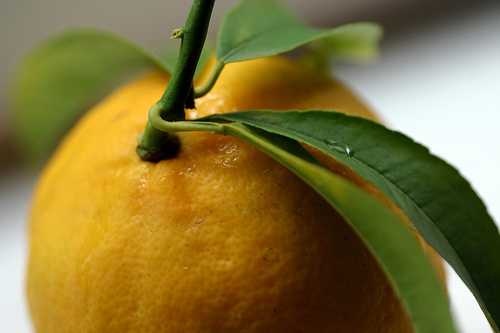
Label: Lemon